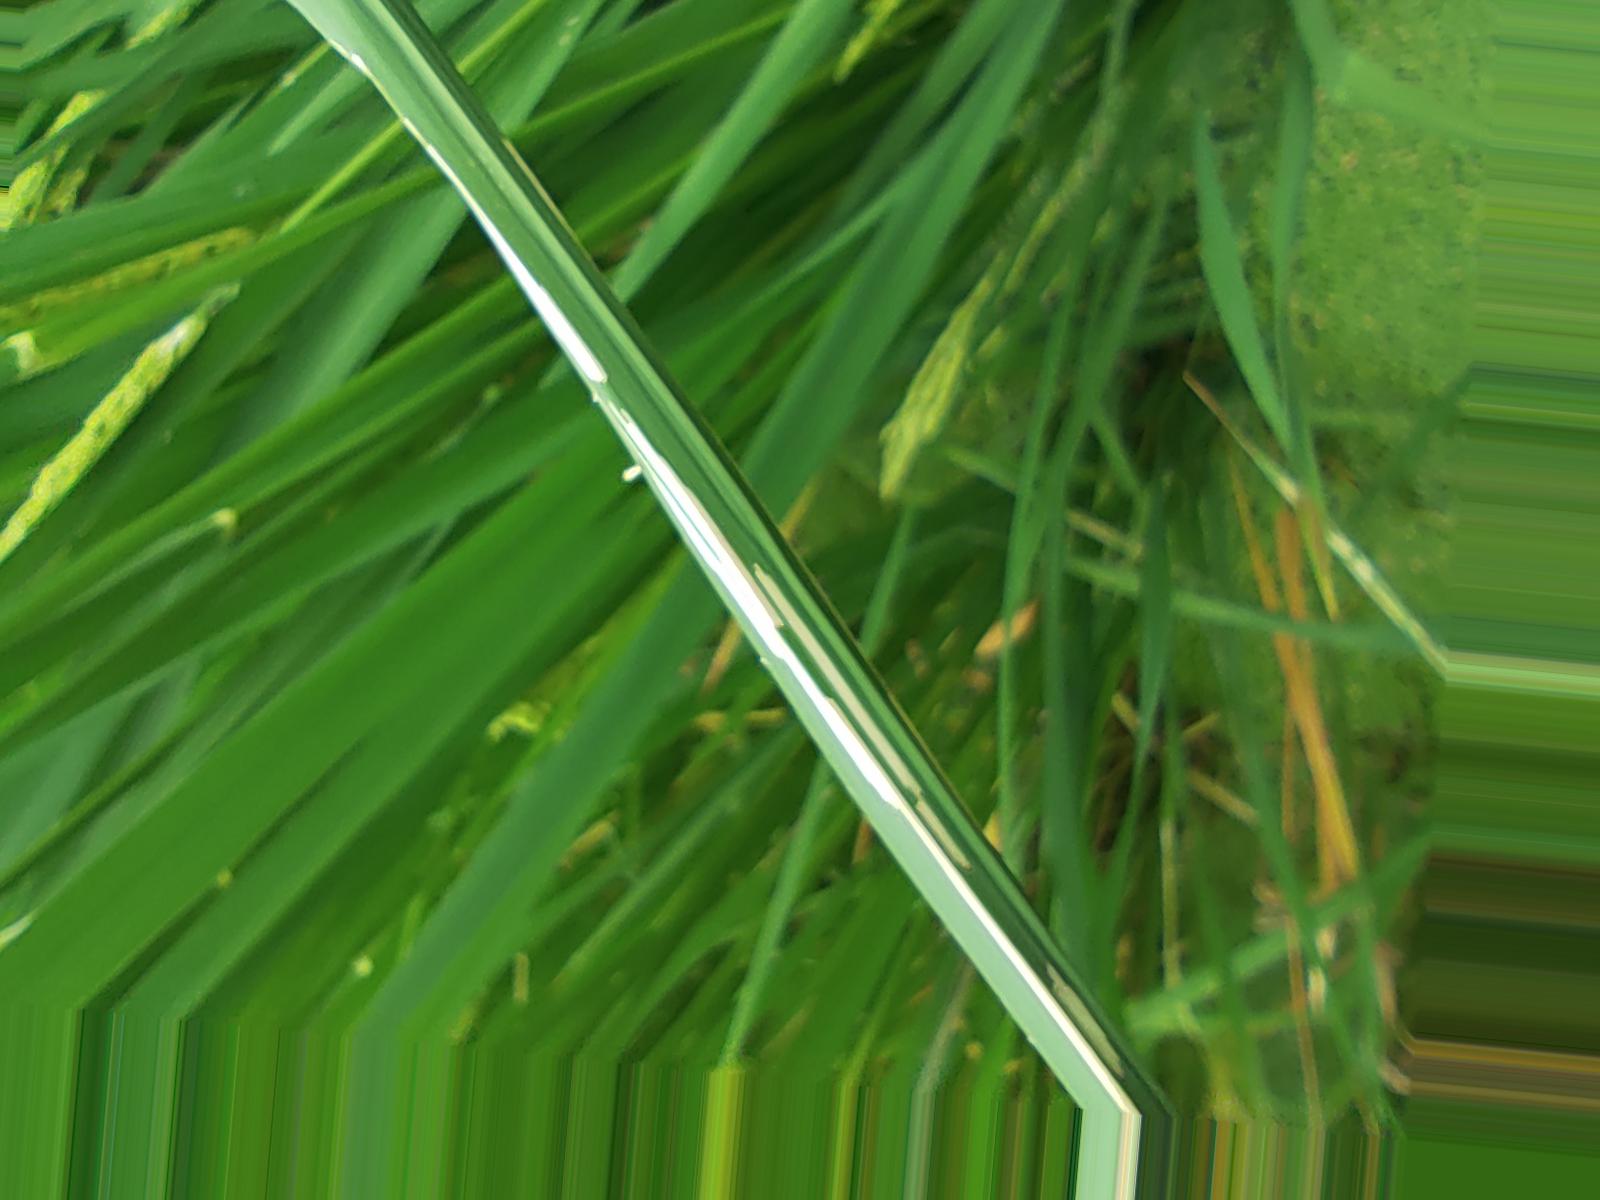
Nhãn: Sâu gai ( Hispa )